James Miller (religious brother)

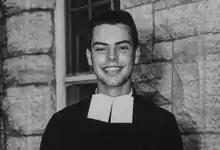
Miller circa 1962

James Alfred Miller, FSC (September 21, 1944 – February 13, 1982), also known as Brother Leo William or Santiago, was an American Catholic member of the Brothers of the Christian Schools.